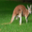
Label: kangaroo